Cuisine of Kentucky

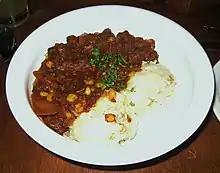
Kentucky burgoo served with mashed potatoes

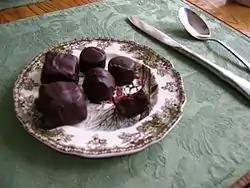
Bourbon balls

Potatoes, corn, carrots, onions, turnips, parsnips, tomatoes, green beans, butter beans, peas, mustard greens, kale, scallions, sweet potatoes, yellow summer squash, zucchini, butternut squash, cauliflower, broccoli, mushrooms, cucumbers, asparagus, bell peppers (called mangoes by older rural Kentuckians), banana peppers, cabbage, beets, eggplant, garlic and avocados.